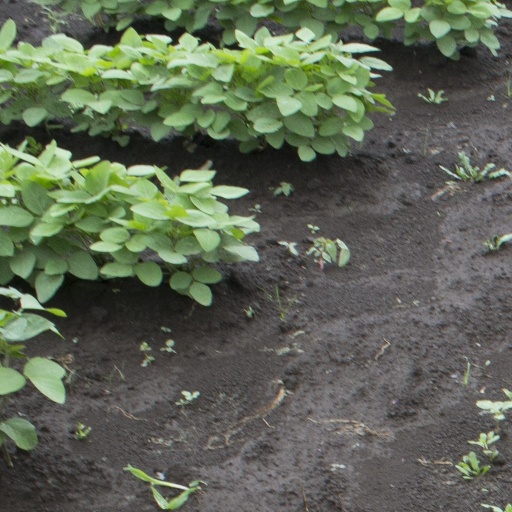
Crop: soybean